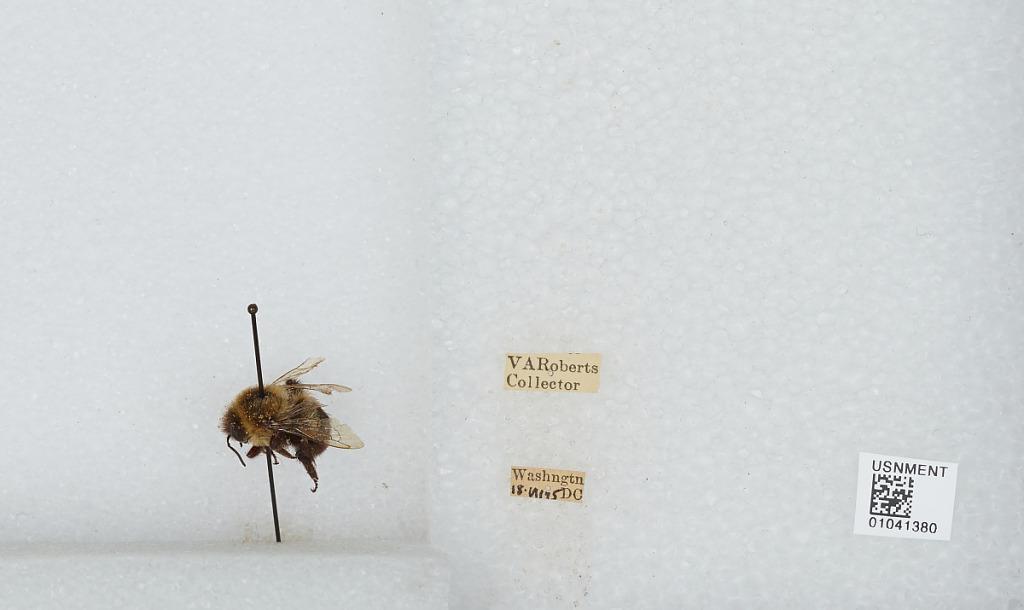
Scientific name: Bombus sp.
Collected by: V. Roberts
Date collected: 1915-7-18
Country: United States
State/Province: District of Columbia
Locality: Washington
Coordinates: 38.9047, -77.0164